Alfonso Nieto-Castanon

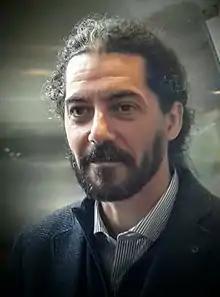
Alfonso Nieto-Castanon in 2016

Alfonso Nieto-Castanon (born September 1972) is a Spanish computational neuroscientist and developer of computational neuroimaging analysis methods and tools. He is a visiting researcher at the Boston University College of Health and Rehabilitation Sciences, and research affiliate at MIT McGovern Institute for Brain Research. His research focuses on the understanding and characterization of human brain dynamics underlying mental function.